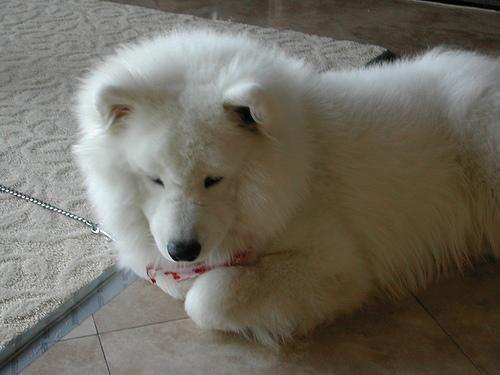
Samoyed